Chemins de fer du Midi

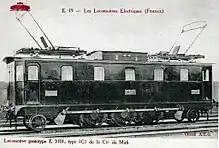
The prototype 1′C1′ locomotive, E 3101

In 1909, the Compagnie du Midi launched a vast program of electrification of its lines under the impetus of the engineer Jean-Raoul Paul (1869-1960). It was a huge challenge for the time because it went far beyond the scope of railway operations alone. It was necessary to build infrastructure such as dams, power plants and distribution systems.